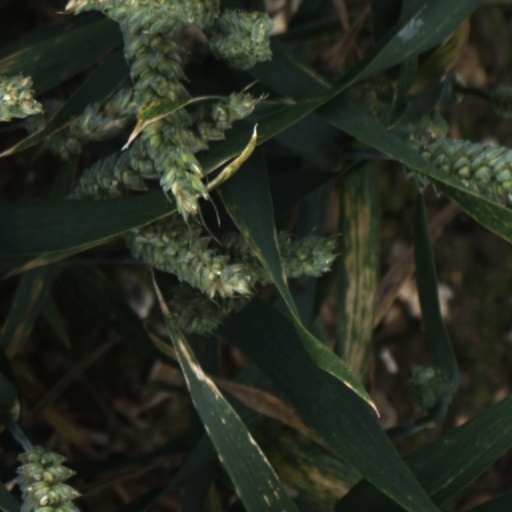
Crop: wheat